Shu Qi

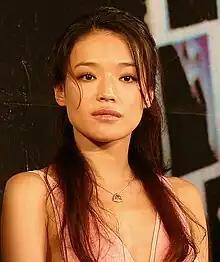
Shu Qi at the premiere of "Three Times" in Taipei in 2005.

Shu starred in Derek Yee's 1996 film "Viva Erotica", about the erotic film industry in Hong Kong, with Karen Mok and Leslie Cheung. She received the Best Supporting Actress award for her performance in "Viva Erotica" at the 16th Hong Kong Film Awards in 1997. She has since appeared in Hong Kong films such as "Portland Street Blues" (1998), "City of Glass" (1998), the box office hit "Gorgeous" (1999), Stanley Kwan's "The Island Tales" (1999) and Hou Hsiao-hsien's "Millennium Mambo" (2001), making her transition into mainstream acting.